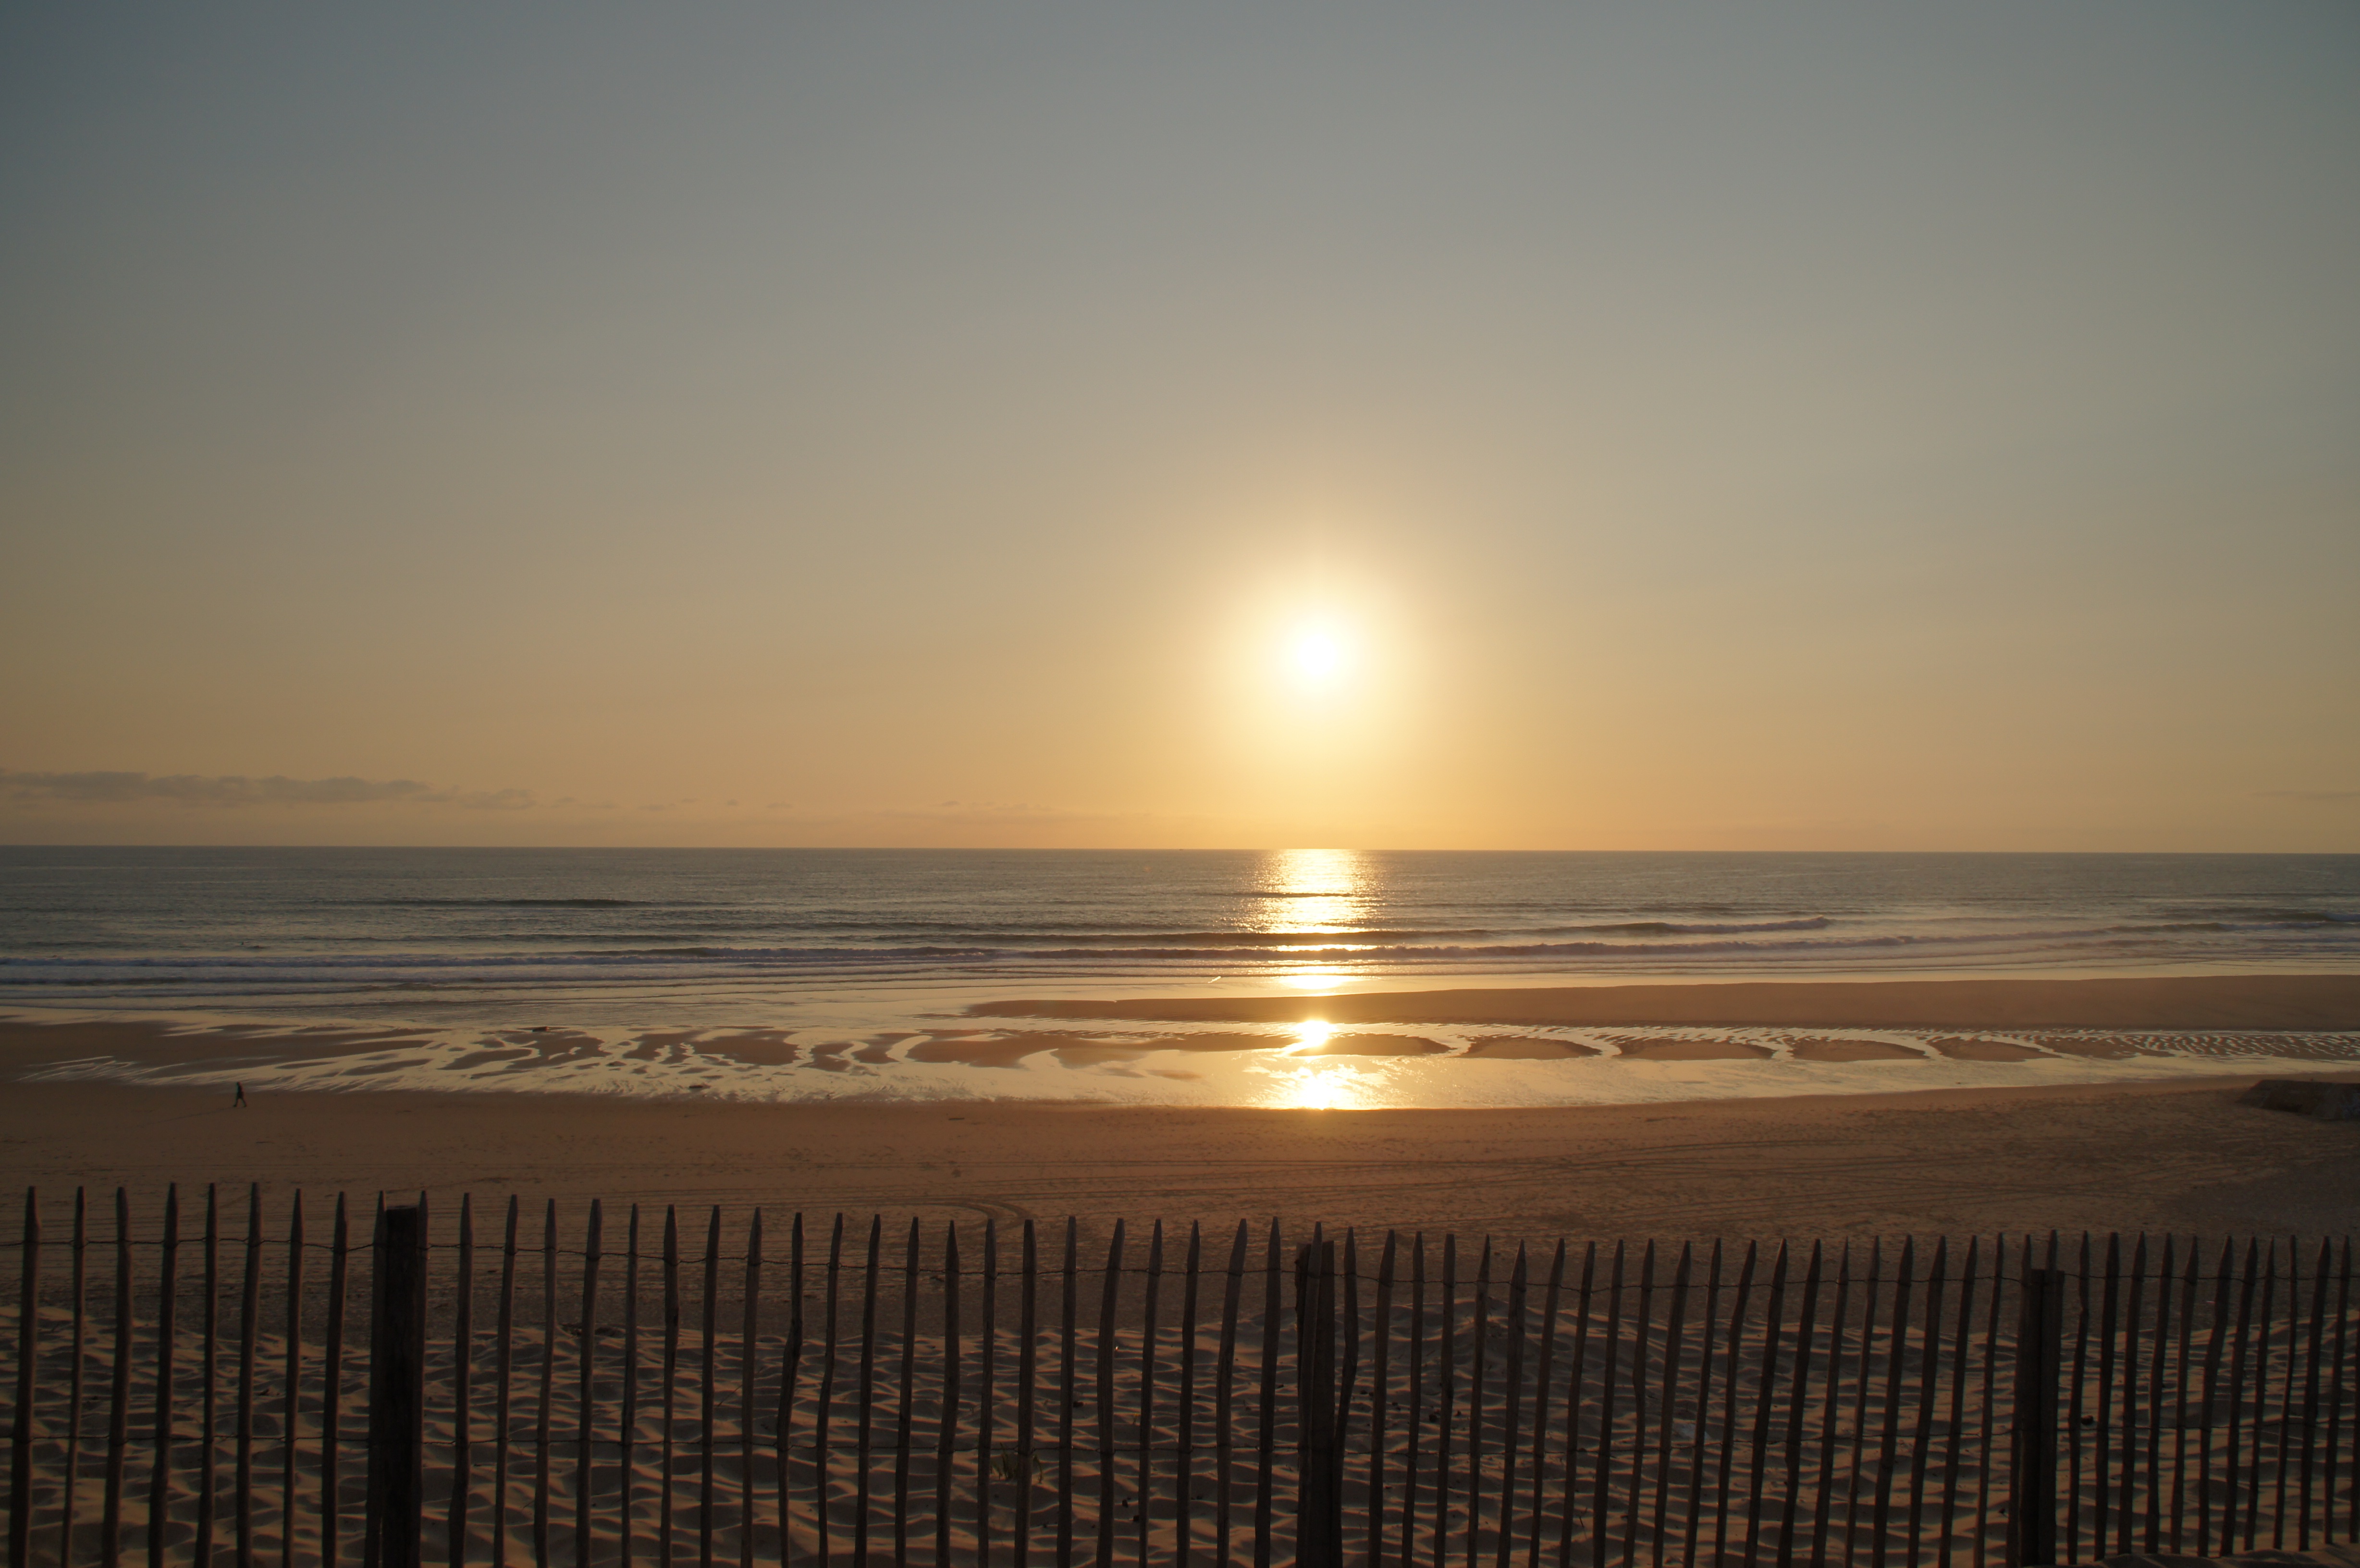
beach, landscape, sea, coast, rock, ocean, horizon, sky, sun, sunrise, sunset, sunlight, morning, dune, shore, wave, dawn, seagull, travel, dusk, france, web, evening, surf, relax, holiday, blue, body of water, footprints, stones, turquoise, atlantic, rocky coast, afterglow, gradually, sand beach, atmospheric phenomenon, biscarrosse